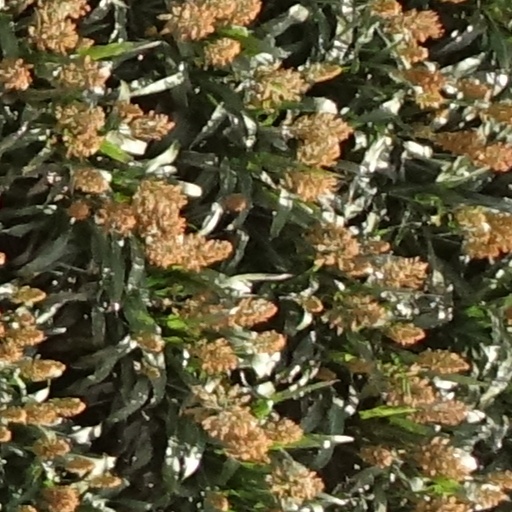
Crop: sorghum